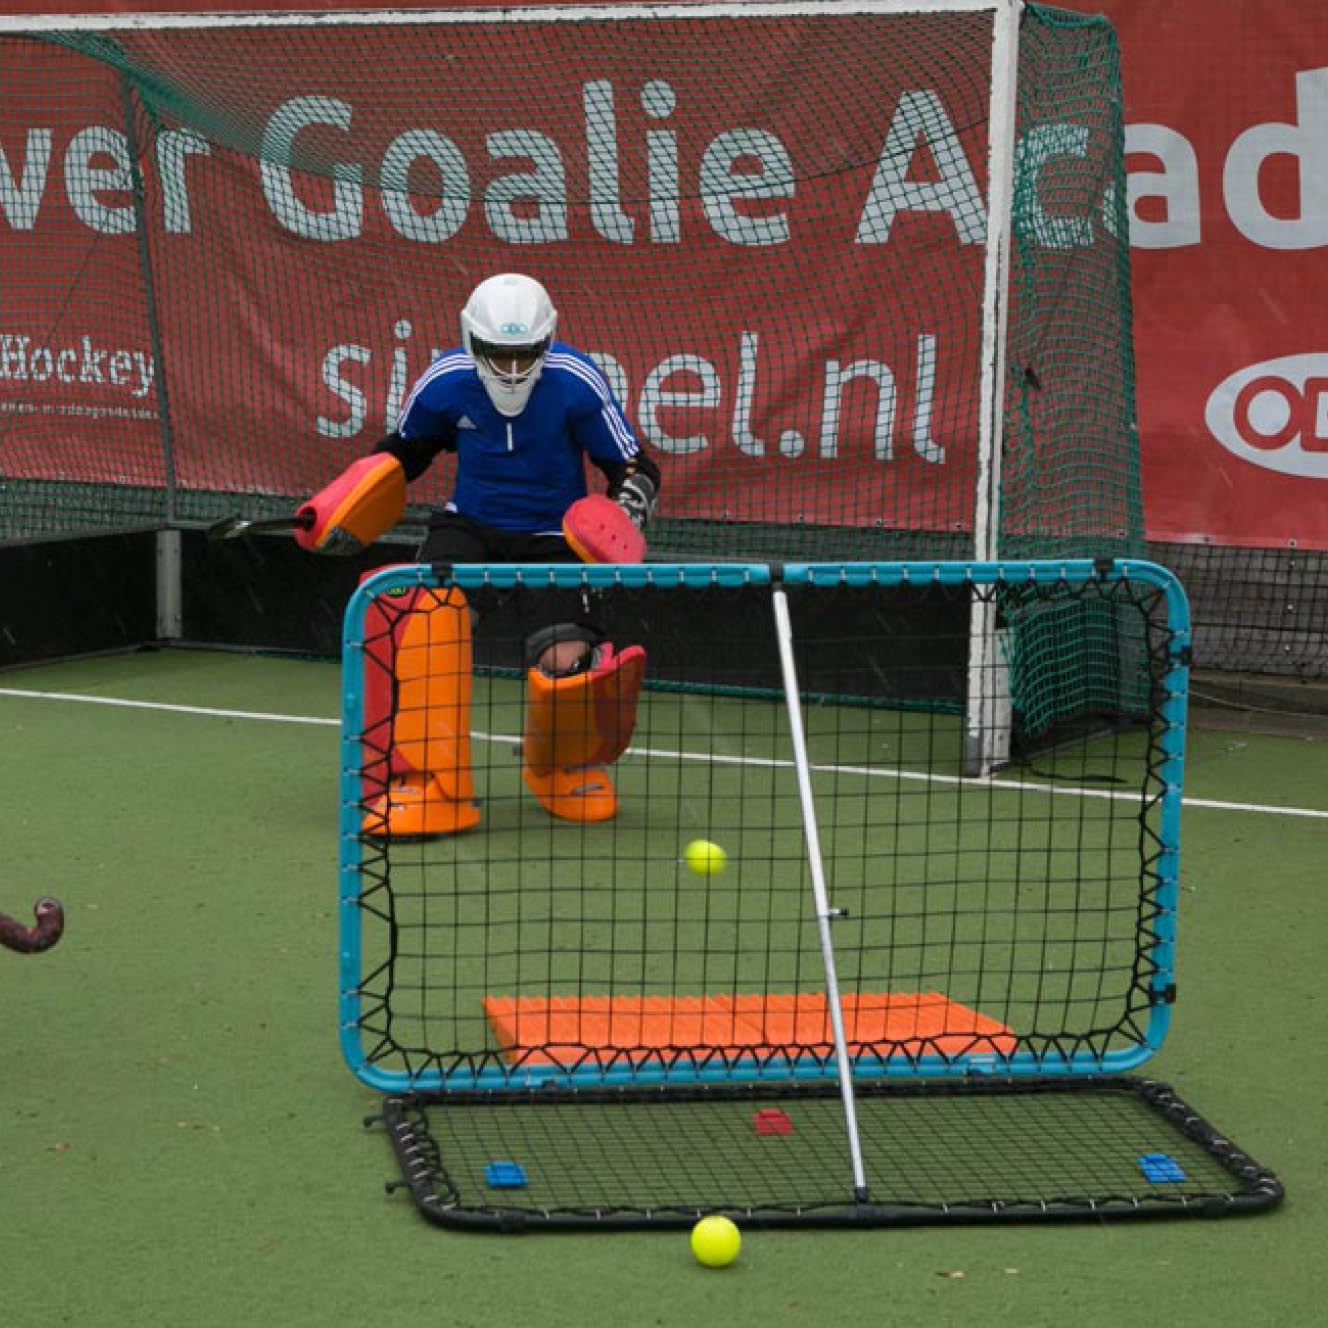
Crazy Catch Professional Classic for Hockey
Brand: Crazy Catch UK
Train like the pro's and improve your game with our top of the range Crazy Catch Professional Classic for Hockey! 📏 148cm x 91cm (12 kgs) – our largest Crazy Catch ↔ ↕ Landscape and portrait orientation 👩‍👩‍👧‍👧 Multi-player usage. Popular with schools, hockey clubs and larger groups /gardens 👑 Unrivalled quality parts and the ultimate in high tension netting, year after year 🚚 Fast fully tracked delivery 📐 Adjustable rebound angles for amazing training variety ⭐ Includes our CRAZY CATCH customer satisfaction guarantee and warranty 🔨 Comes fully assembled and stores flat ⚡ Unique SANE and INSANE rebounds with small balls Featuring our largest rebound surface, the portable Crazy Catch Professional Classic 2.0 is made to help your whole hockey team improve their technique, skills and reaction times. Whether training goalies, outfield players, outdoor or indoor the quality of Crazy Catch is second to none. Improve your Hockey skills with our patented net technology providing either a sane or insane rebound suitable for a wide range of drills incorporating control, 3D skills, lifts, shooting and much more.
Category: Sporting Goods > Athletics > Field Hockey & Lacrosse > Field Hockey Training Aids > Field Hockey Rebound Boards